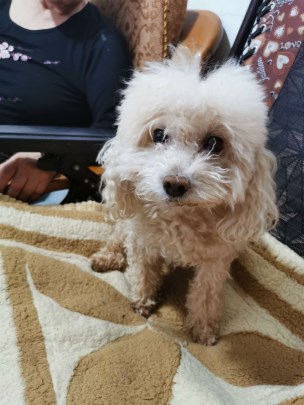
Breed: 7449-n000128-teddy